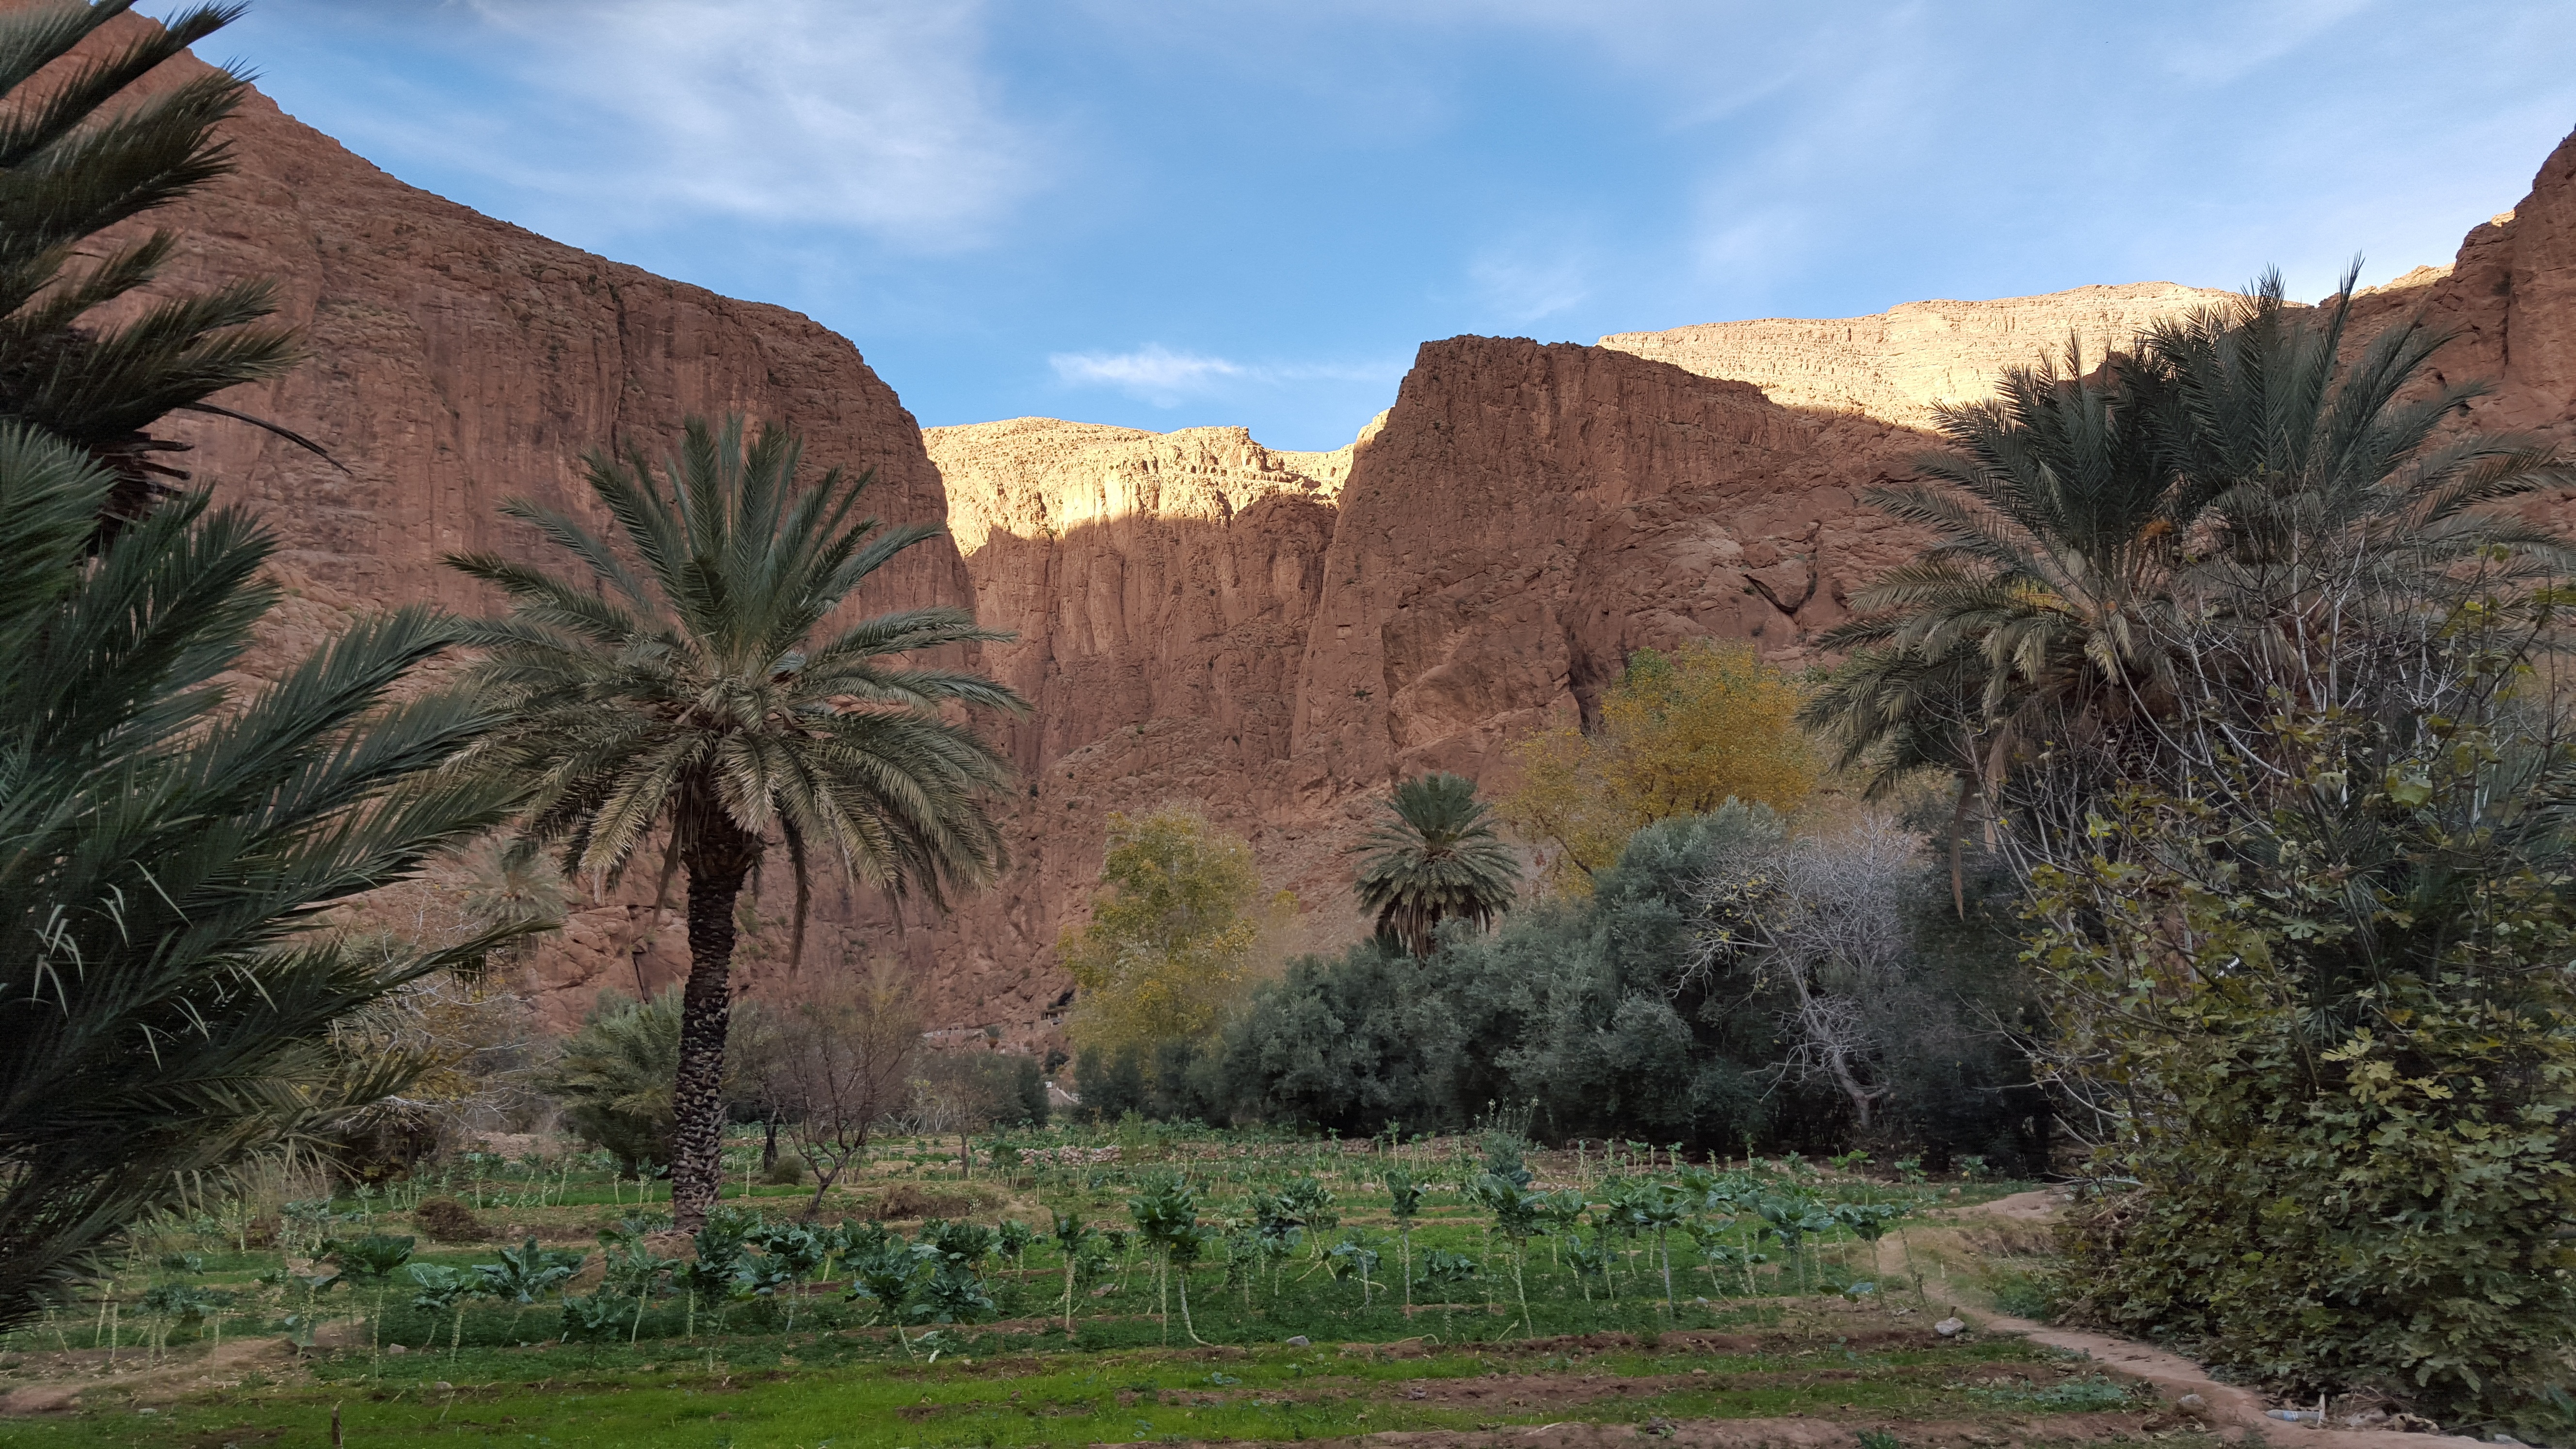
landscape, tree, rock, wilderness, mountain, trail, hill, flower, valley, cliff, park, soil, canyon, terrain, national park, geology, badlands, plateau, ecosystem, wadi, geographical feature, mountainous landforms